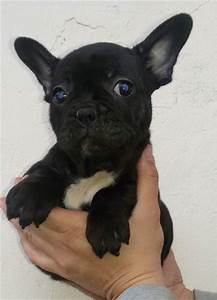
Label: dog